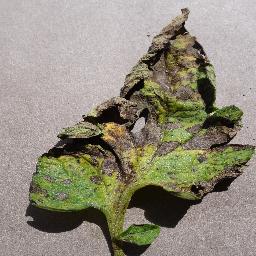
Label: Tomato___Early_blight